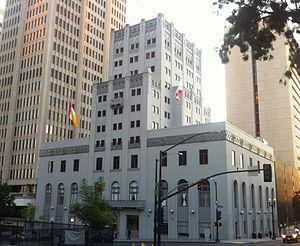
Ceci est la liste des lieux historiques inscrits sur le registre national dans le comté de San Diego en Californie.